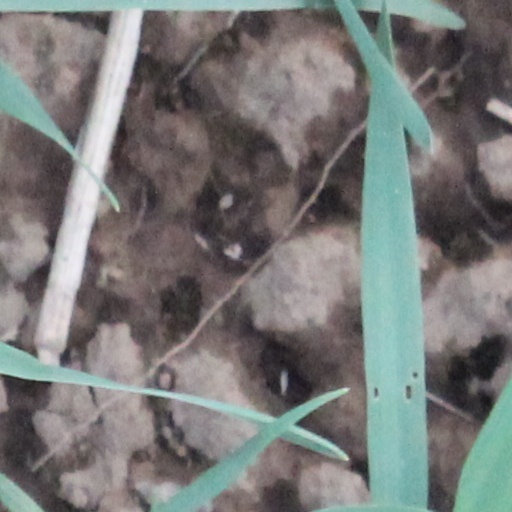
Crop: wheat